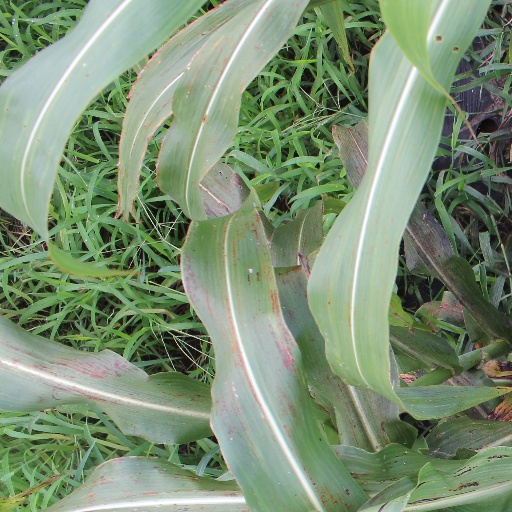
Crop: sorghum